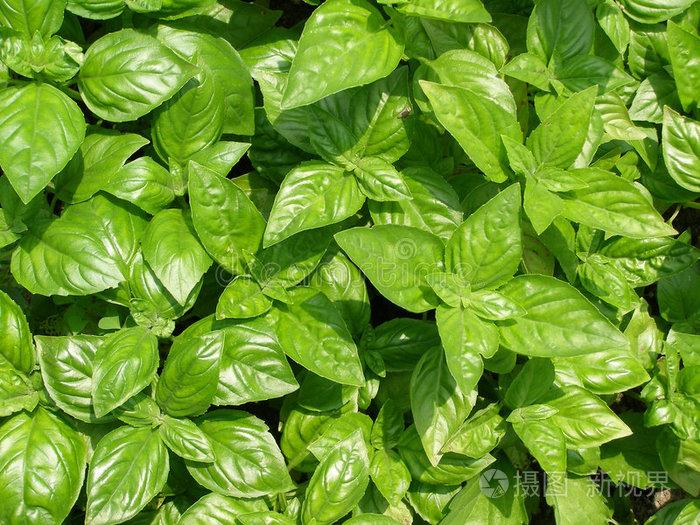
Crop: unknown
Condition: basil